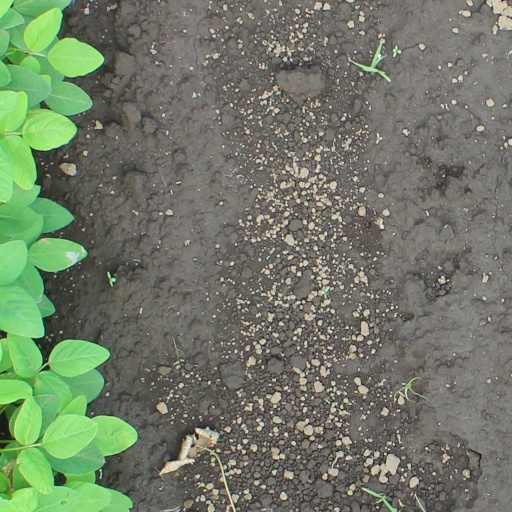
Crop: soybean